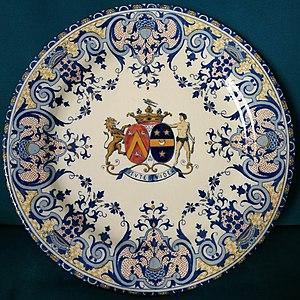
Assiette armoriée ayant appartenu au Baron Jean Joseph Paul Antoine Marie de Witte et Adèle Cécile Marie Le Pelletier de Glatigny - Manufacture de GIEN - (Collection privée).
La famille de Witte, dont il est ici question, est une famille de noblesse belge originaire d'Anvers. L'ascendant le plus éloigné est Adrien de Witte alias Adriaan de Witte, seigneur de Buerstede (Anvers). Cette famille a obtenu reconnaissance de noblesse en 1853.